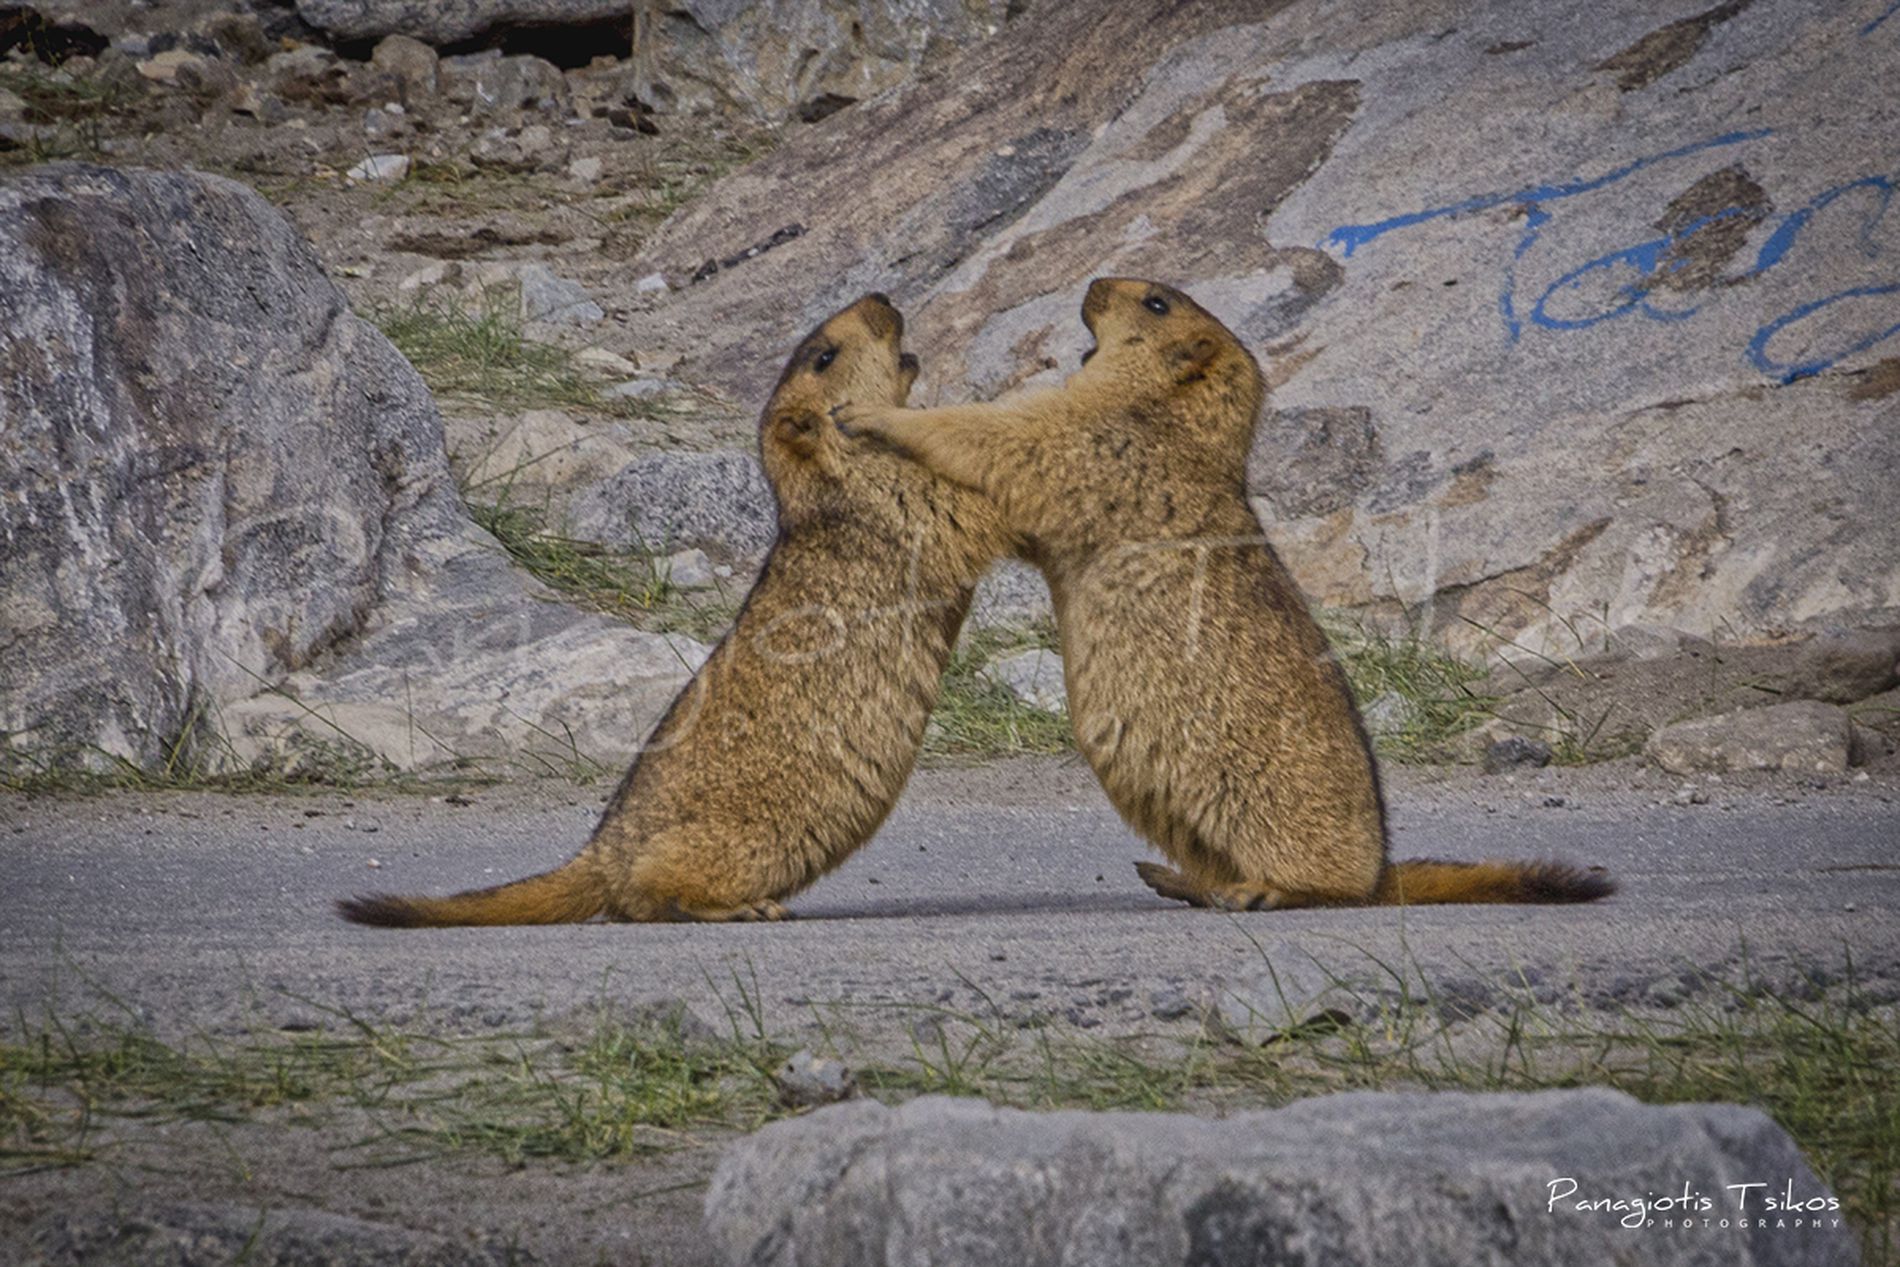
Marmots huddling
2 marmots are standing on their 2 legs on the ground, and they're huddling. The area is filled with rocks at the top and bottom, with some grass visible between the rocks.
Ground-level shot, this natural life photo captures 2 marmots huddling during the daytime. The green grass accentuates the earthy natural tone along with the rocky shades.
Labels: Rock, Animal, Canine, Fox, Kit Fox, Mammal, Wildlife, Bear, Rat, Rodent, Monkey, Coyote, Zoo, Soil, Grass, Marmot, Rocks, Ground
Camera: Canon Canon EOS 6D
Lens: TAMRON 28-300mm F/3.5-6.3 Di VC PZD A010, (213) 28-300mm
Aperture: F18
Exposure: 1/500 sec
ISO: 800
Focal length: 300.0 mm